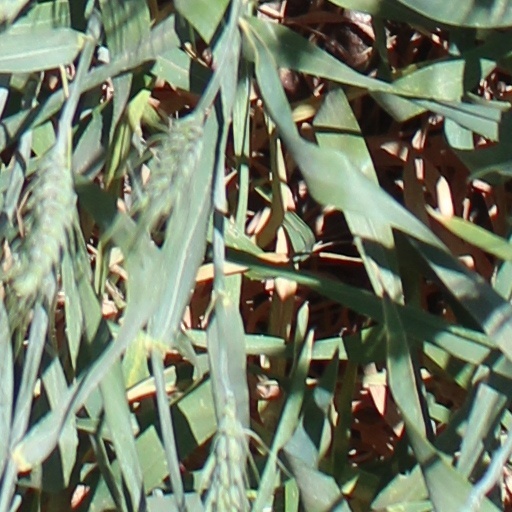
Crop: wheat